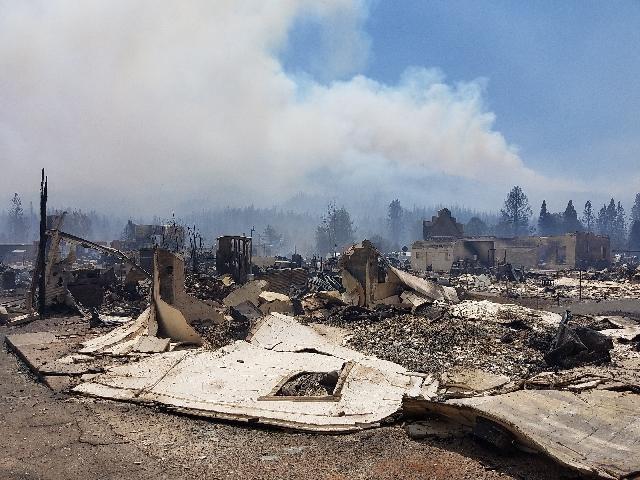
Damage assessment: destroyed